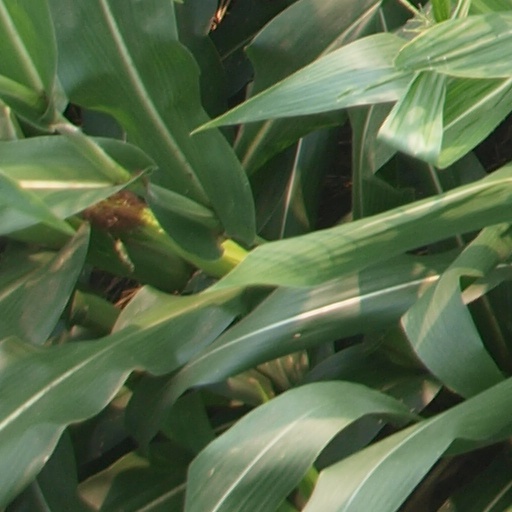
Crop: maize; corn